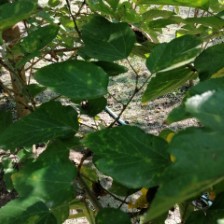
Variety: WhiteKing